Fred Colter

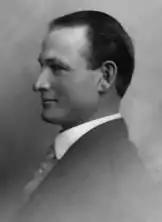
Fred T. Colter

In mid-1917, Colter made known his intentions to run for the governorship on the Democratic ticket in 1918. In declaring his intention to run, Colter said: "It has never occurred to me until recently that I could further assist in bringing about better results in the democratic situation by running for State office but, as I have had so many personal requests and letters from all over the state from people who think I am the logical man to get the party together, to counteract the immense Republican machine, I have decided to run for the governorship of the state." While he was seen as a strong candidate, it was not that there weren't several strong opponents vying for the Democratic nomination. When the former governor, Hunt, announced that he had no intention on contending for the governorship in 1918, Sidney Osborn was a favorite for the nomination, representing the more conservative arm of the Democratic Party, and Colter established himself as the favorite of what some considered the radical part of the Democrats. While Hunt did not openly endorse him, most of his backers threw their support behind Colter. In late February, another prominent Arizona Democrat, Benjamin Baker "Billy" Moeur announced his candidacy for the Democratic nomination for governor at the meeting of the Arizona Cattlemen's Association in Nogales, Arizona. In June, Judge Fred Sutter officially entered the race, although he had been discussed as a possible contender since March. After Sutter's entrance into the race, Hunt officially threw his support behind Colter. In the midst of the race, Colter purchased a large home at the southwest corner of Central Avenue and McKinley Street in Phoenix, for the sum of $20,000.